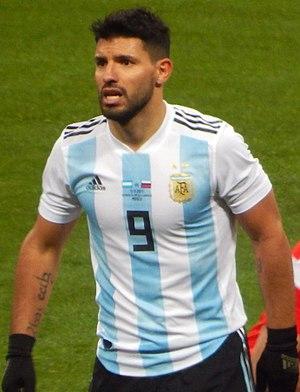
Cet article recense les coups du chapeau marqués en Premier League.
Sergio Leonel Agüero del Castillo, plus simplement Sergio Agüero, dit « Kun », est un footballeur international argentin né le 2 juin 1988 à Quilmes évoluant au poste d'attaquant pour le club de Manchester City. Aujourd’hui, il est considéré comme l’un des tout meilleurs avant-centres de la planète par de nombreux experts du football.